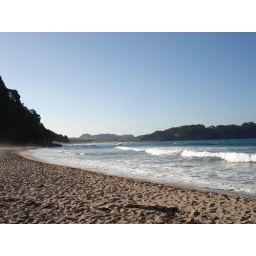
Hot water beach in the North Island